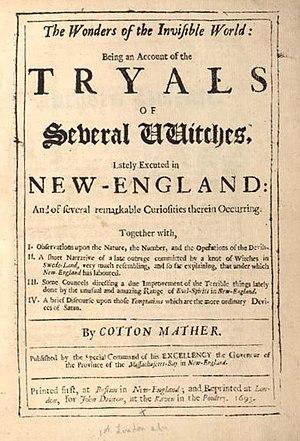
W est la 23ᵉ lettre et la 18ᵉ consonne de l’alphabet latin moderne.